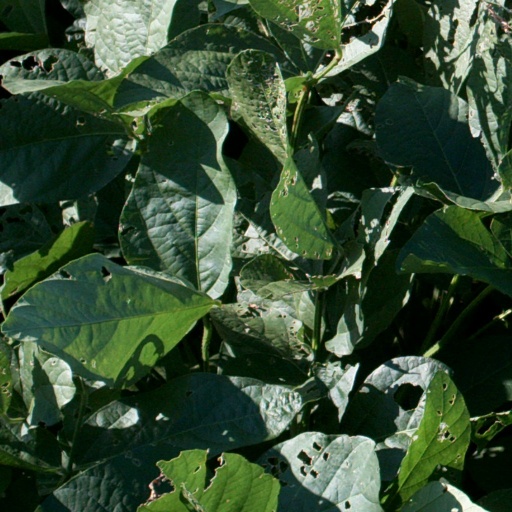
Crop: soybean